Into the Hoods

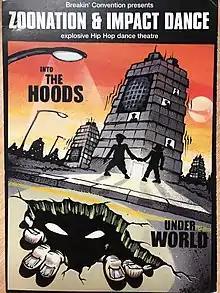
Original Into the Hoods artwork

Into the Hoods -- "An Urban Fairy Tale" is a hip hop/musical created by London-based hip hop dance troupe ZooNation, and conceived and directed by the choreographer Kate Prince. The basic premise of the show is a hip-hop take on the Stephen Sondheim musical Into the Woods. The plot follows four children as they get lost in the hood and try to retrieve an iPod, a weave, a pair of trainers, and a hoodie, in exchange for a way home. On their travels, they meet a variety of characters, each with their own story.